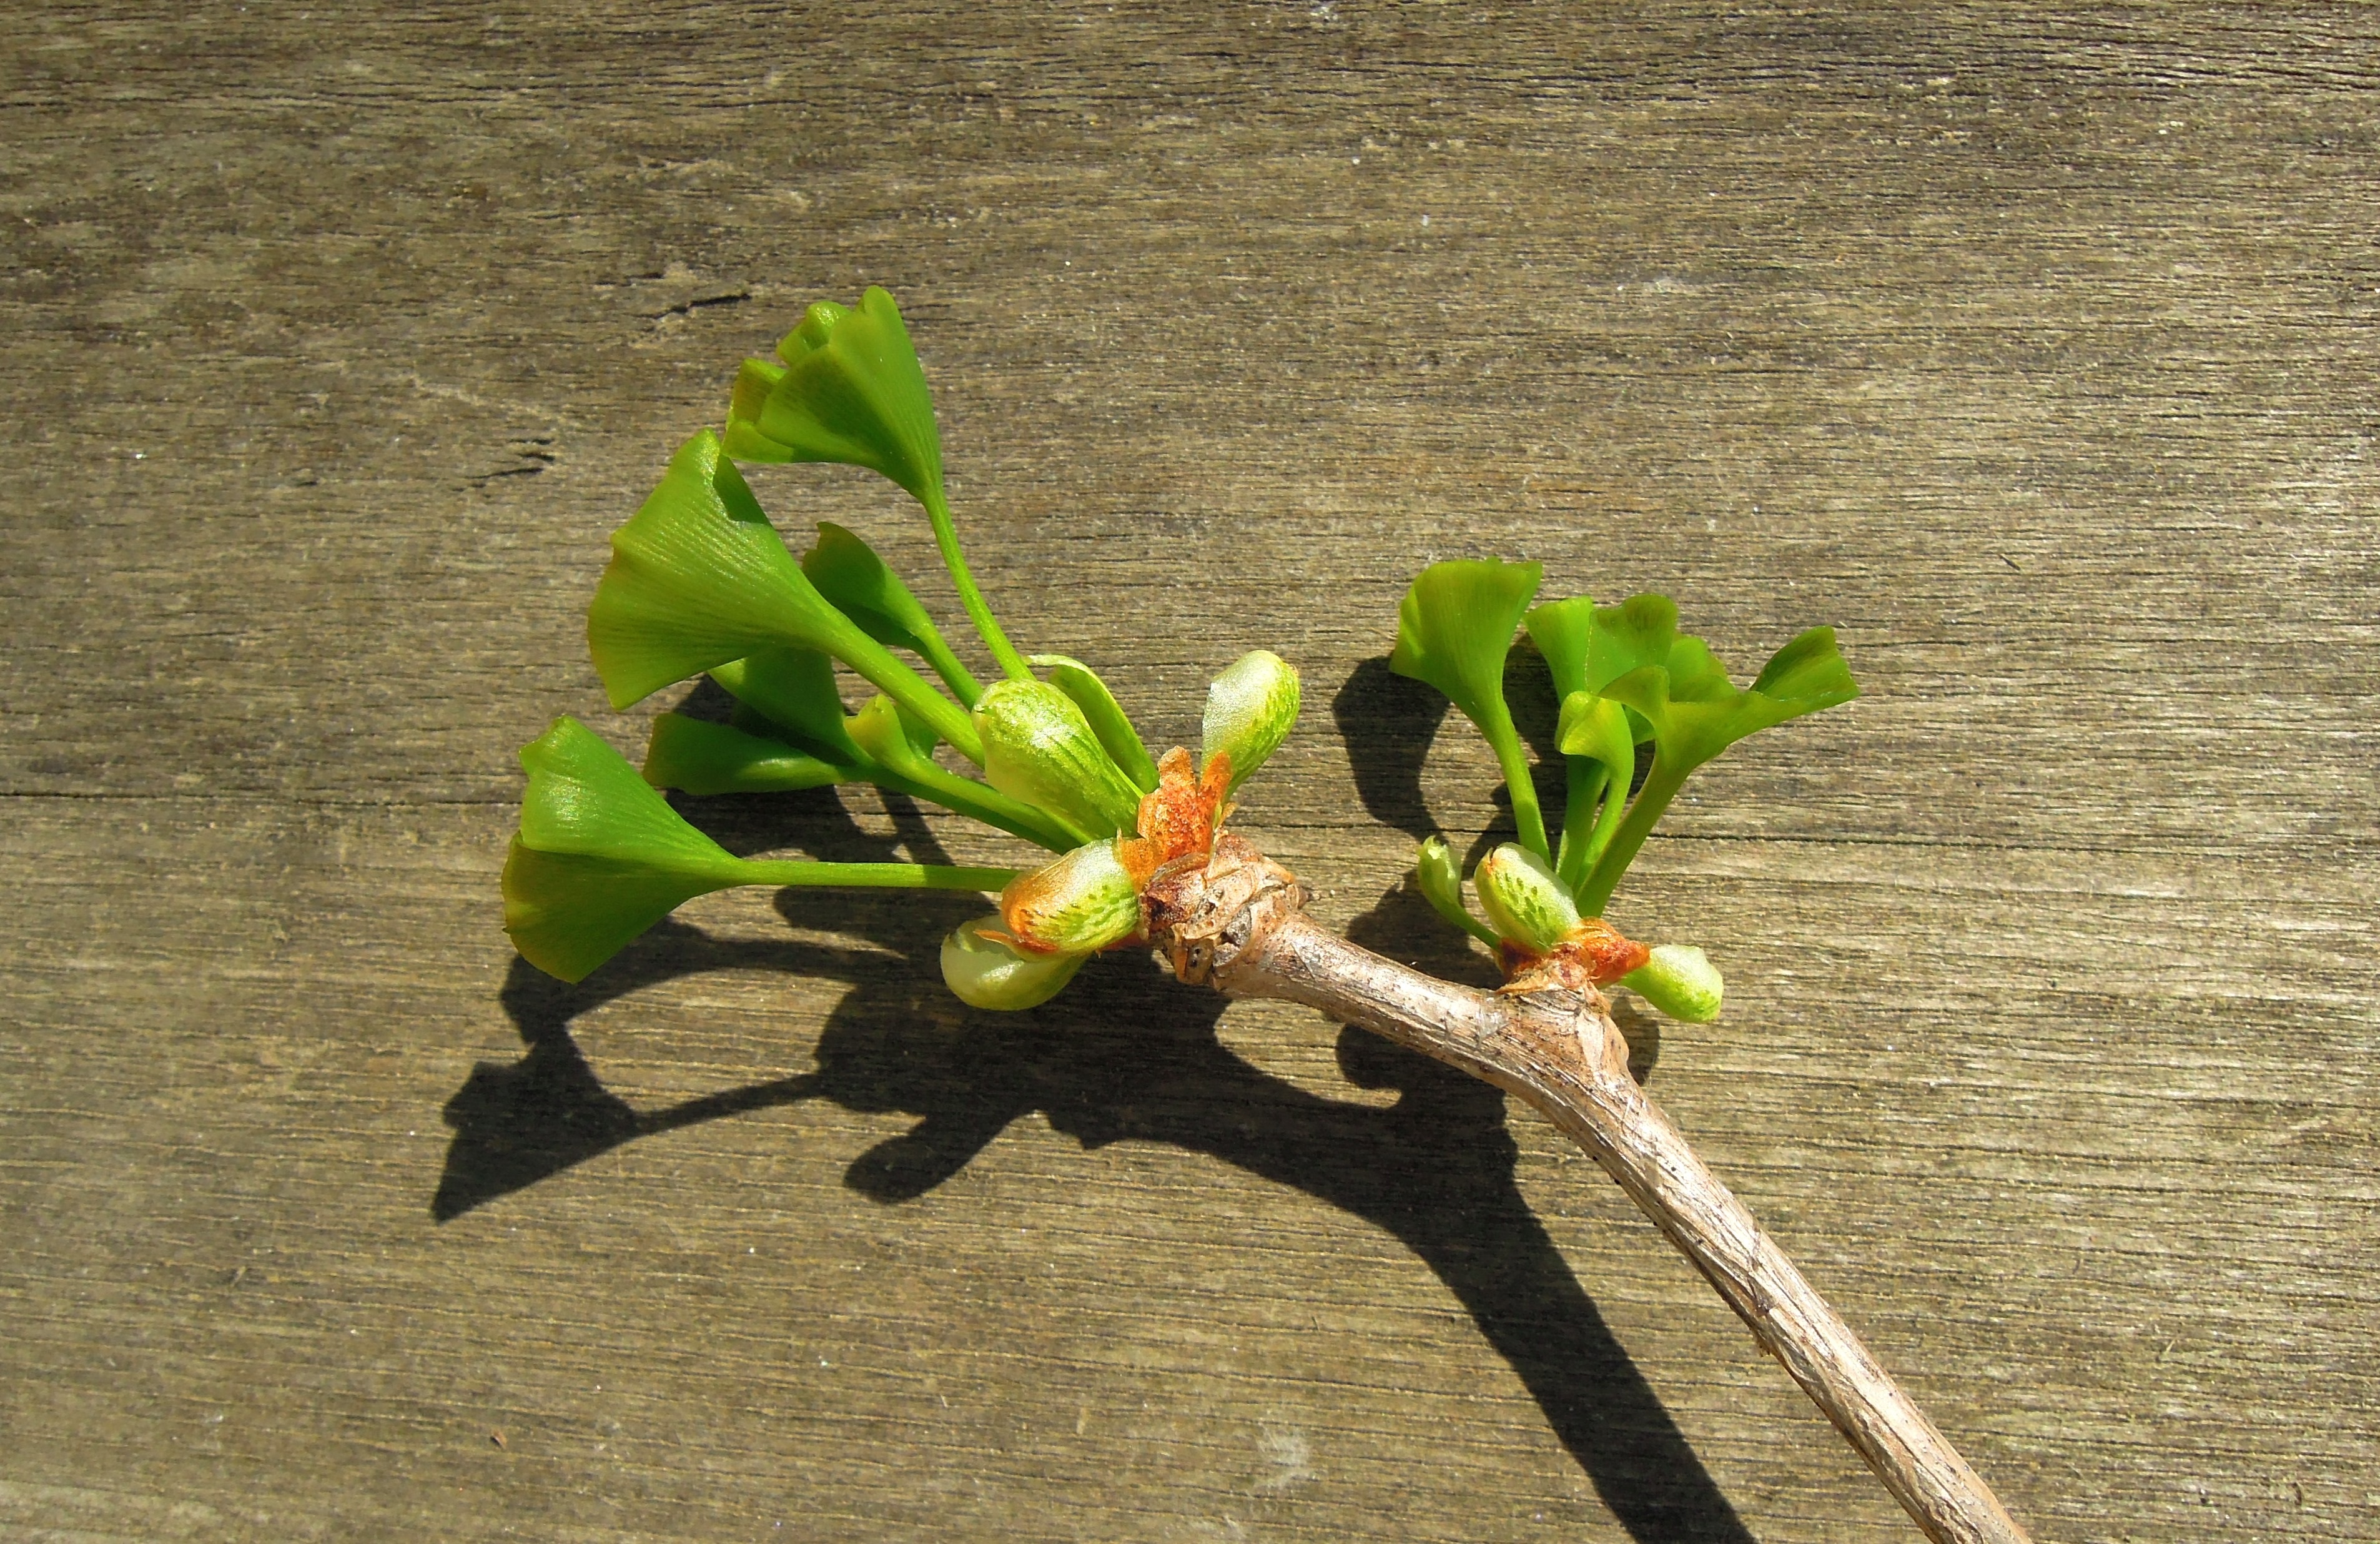
tree, branch, blossom, plant, leaf, flower, foliage, spring, green, produce, drive, botany, flora, blue sky, shrub, bud, bough, macro photography, green leaf, flowering plant, ginkgo biloba, plant stem, land plant, young leaf, fern pine